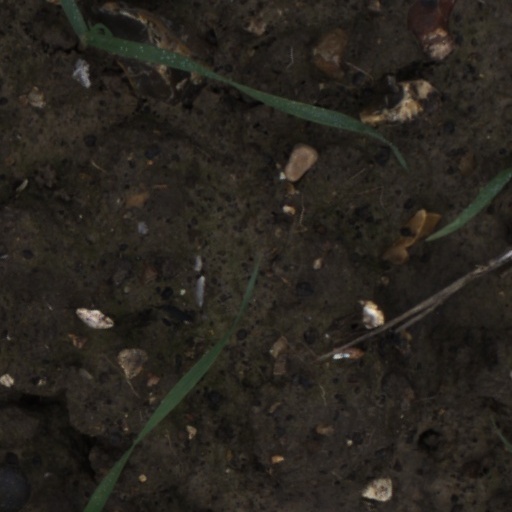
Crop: wheat